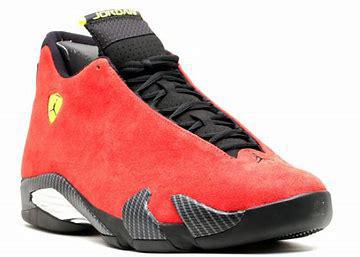
Brand: Jordan
Model: 14 Retro